Endocrine disease

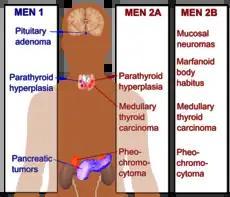
Multiple endocrine neoplasia types.

In endocrinology, medical emergencies include diabetic ketoacidosis, hyperosmolar hyperglycemic state, hypoglycemic coma, acute adrenocortical insufficiency, phaeochromocytoma crisis, hypercalcemic crisis, thyroid storm, myxoedema coma and pituitary apoplexy.